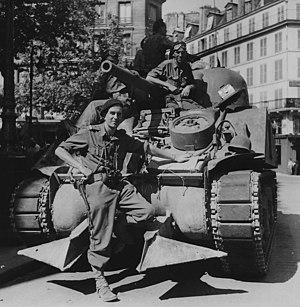
Geoffroy de la Bourdonnaye devant son char WAGRAM à Paris, août 1944
Geoffroy de la Bourdonnaye, né le 26 avril 1921 à Paris, est un Français Libre de la première heure qui participe à l'épopée de la 2ᵉ DB. Il est mortellement blessé le 28 janvier 1945 à Grüssenheim dans les derniers combats de la poche de Colmar.